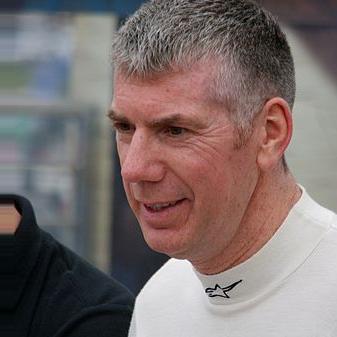
Age: 48